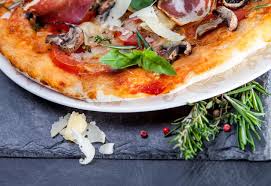
Yemek: lahmacun